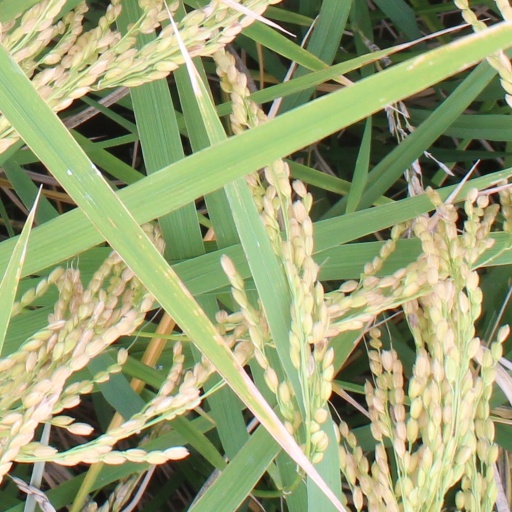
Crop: rice